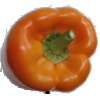
Label: Pepper Orange 1